German bombing of Rotterdam

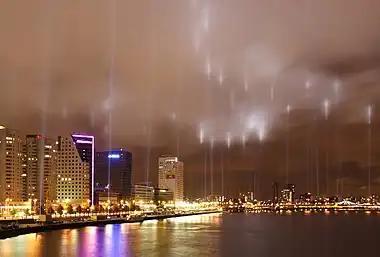
Lights along the fire line memorialize the bombing of Rotterdam, 14 May 2007

The Dutch military had no effective means of stopping the bombers (the Dutch Air Force had practically ceased to exist, and its anti-aircraft guns had been moved to The Hague), so when a similar ultimatum was given in which the Germans threatened to bomb the city of Utrecht, the Dutch supreme command decided to capitulate in the late afternoon, rather than risk the destruction of another city. Through Allied and international news media, Dutch and British sources informed the public that the raid on Rotterdam had been on an open city in which 30,000 civilians were killed (the real number of civilians who were killed was around 900) "and character[ised] the German demolition of the old city as an act of unmitigated barbarism." The number of casualties was relatively small, because thousands of civilians had either fled to safer parts of Rotterdam, or they had fled to other cities, during the previous four days of bombing and warfare. The German weekly "Die Mühle" ("The Windmill") stated that the Dutch government was to blame for turning Rotterdam into a fortress, despite multiple summons to evacuate. It also claimed that the old city was ignited by Dutch bombs and incendiary devices.